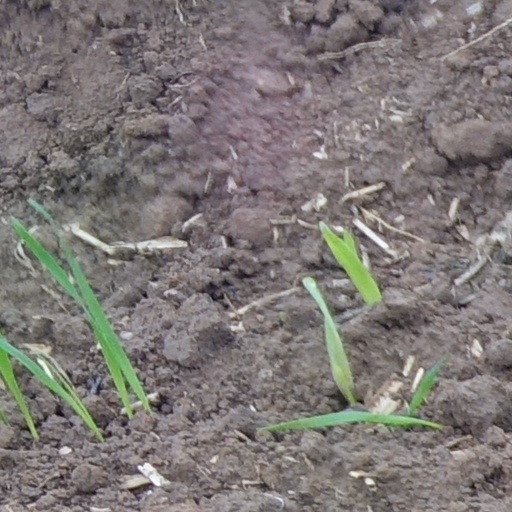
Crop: wheat